Back to Stay

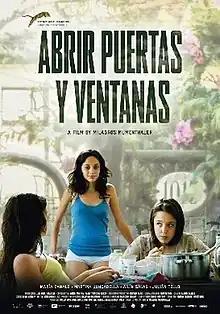
Theatrical release poster

Back to Stay is a 2011 Argentine-Swiss comedy-drama film, written and directed by Milagros Mumenthaler in her first full-length feature film. The film won the Golden Leopard at the 2011 Locarno International Film Festival and the Golden Astor at the Mar del Plata International Film Festival.